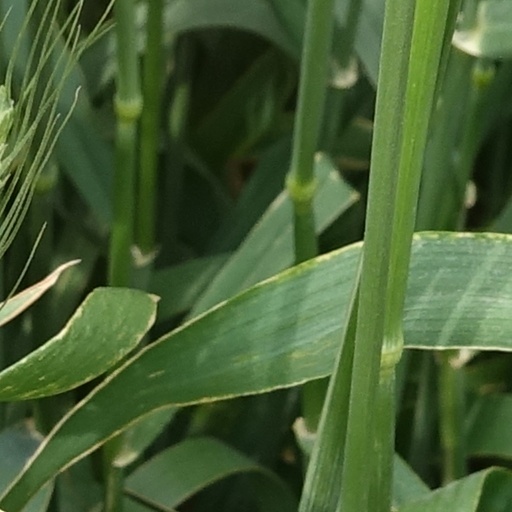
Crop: wheat